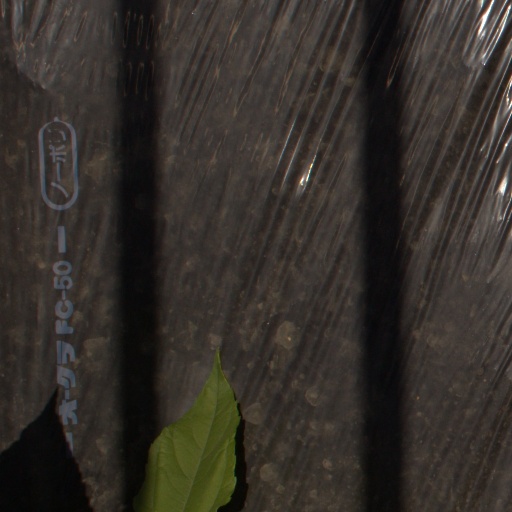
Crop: Jerusalem artichoke